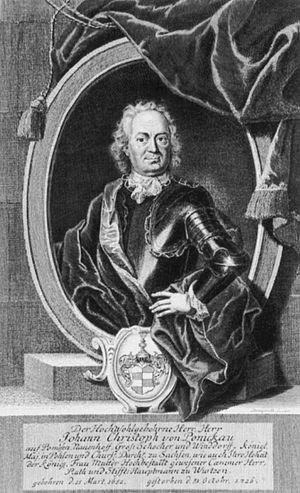
Johann Christoph von Ponickau était Conseiller de la cour royale polonaise et saxonne, chambellan et capitaine de la collégiale de Wurzen. Il possédait de nombreux domaines dont le château et le manoir de Pomssen près de Leipzig.